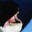
Label: whale